Home-stored product entomology

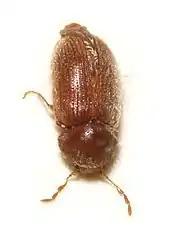
Drugstore beetle

This beetle is related to the commonly known cigarette beetle. Adult drugstore beetles are cylindrical with lengths ranging from . They are a reddish-brown color and have elytra, sclerotized (hardened) wings that fold back over the abdomen and hinge upwards, allowing the hind wings to come out to fly. Females are capable of laying up to 75 eggs during a 13- to 65-day period. After the eggs are laid, they hatch into a larval period that can range anywhere from four to 20 weeks. After the larval period, drugstore beetle larvae move out of the substrate to build a cocoon and pupate. The pupation period takes a total of 12–18 days. The entire life cycle of the drugstore beetle lasts approximately two months but can be as long as seven months. These stored product pests will infest almost anything readily available. Food products prone to infestation include flour, dry mixes, breads, cookies, and other spices. Nonfood materials include wool, hair, leather, and museum specimens. This specific type of beetle has symbiotic yeasts that produce B vitamins, which allow the beetle to survive even when consuming foods of low nutritional value. They are found in areas that have a warmer climate, yet are less plentiful in the tropics than the cigarette beetle.